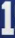
Number: 1